St Ives Chase

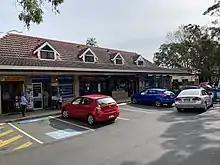
The shopping complex located in St Ives Chase.

St Ives Chase is almost entirely zoned for either residential or recreational means. The suburb does have a small shopping complex of 5 shops which include a medical centre, seven-day corner shop, a liquor shop, a chemist, Pizza restaurant and a hair dresser. The adjacent Caltex petrol station is the only other commercial outlet in the area.